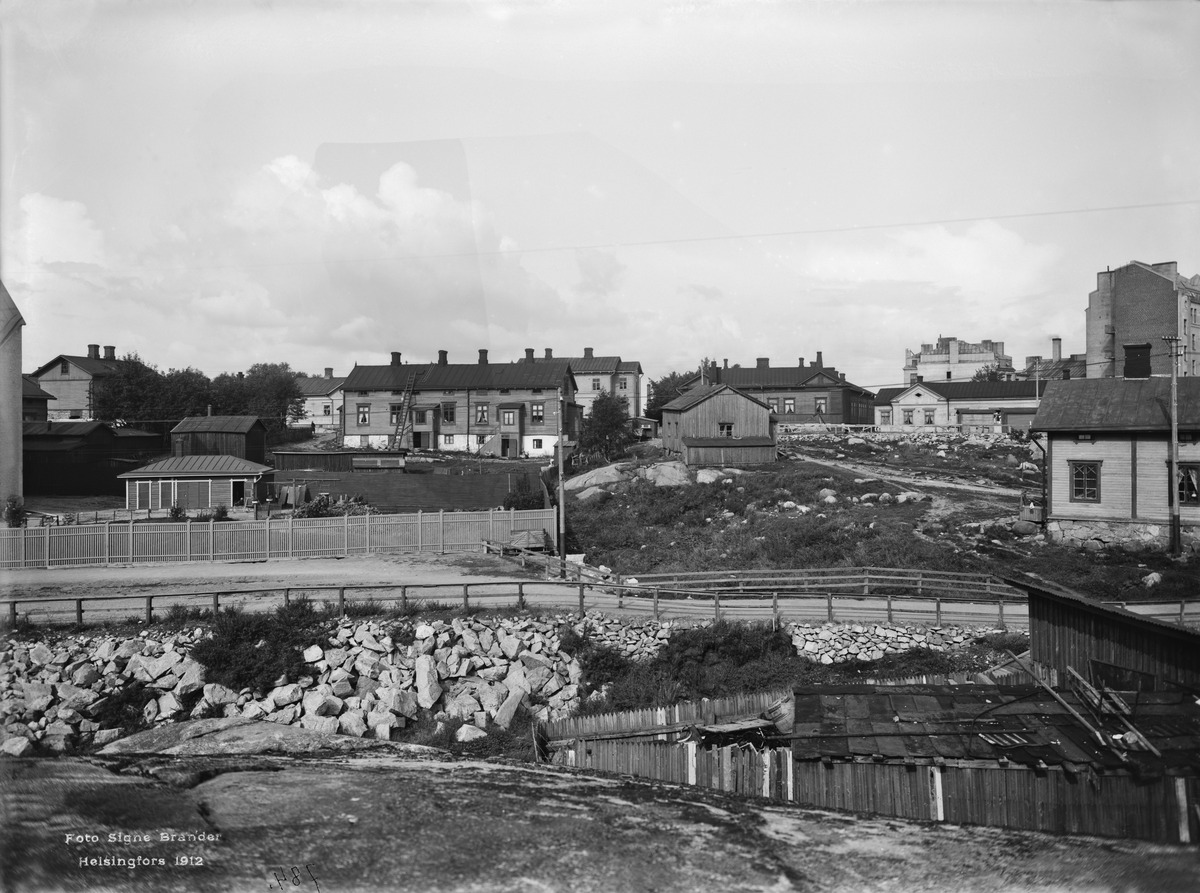
Helsinginkatu 3, 1
sisällön kuvaus: Helsinginkatu 3, 1.  Taustalla Vaasankatu. mustavalkoinen
Kuvaaja: Brander, Signe, valokuvaaja
Ajankohta: kuvausaika 1912
Paikka: Suomi, Uusimaa, Helsinki, Harju Helsinki, Helsinginkatu 1, 3-5
Aiheet: puurakennukset